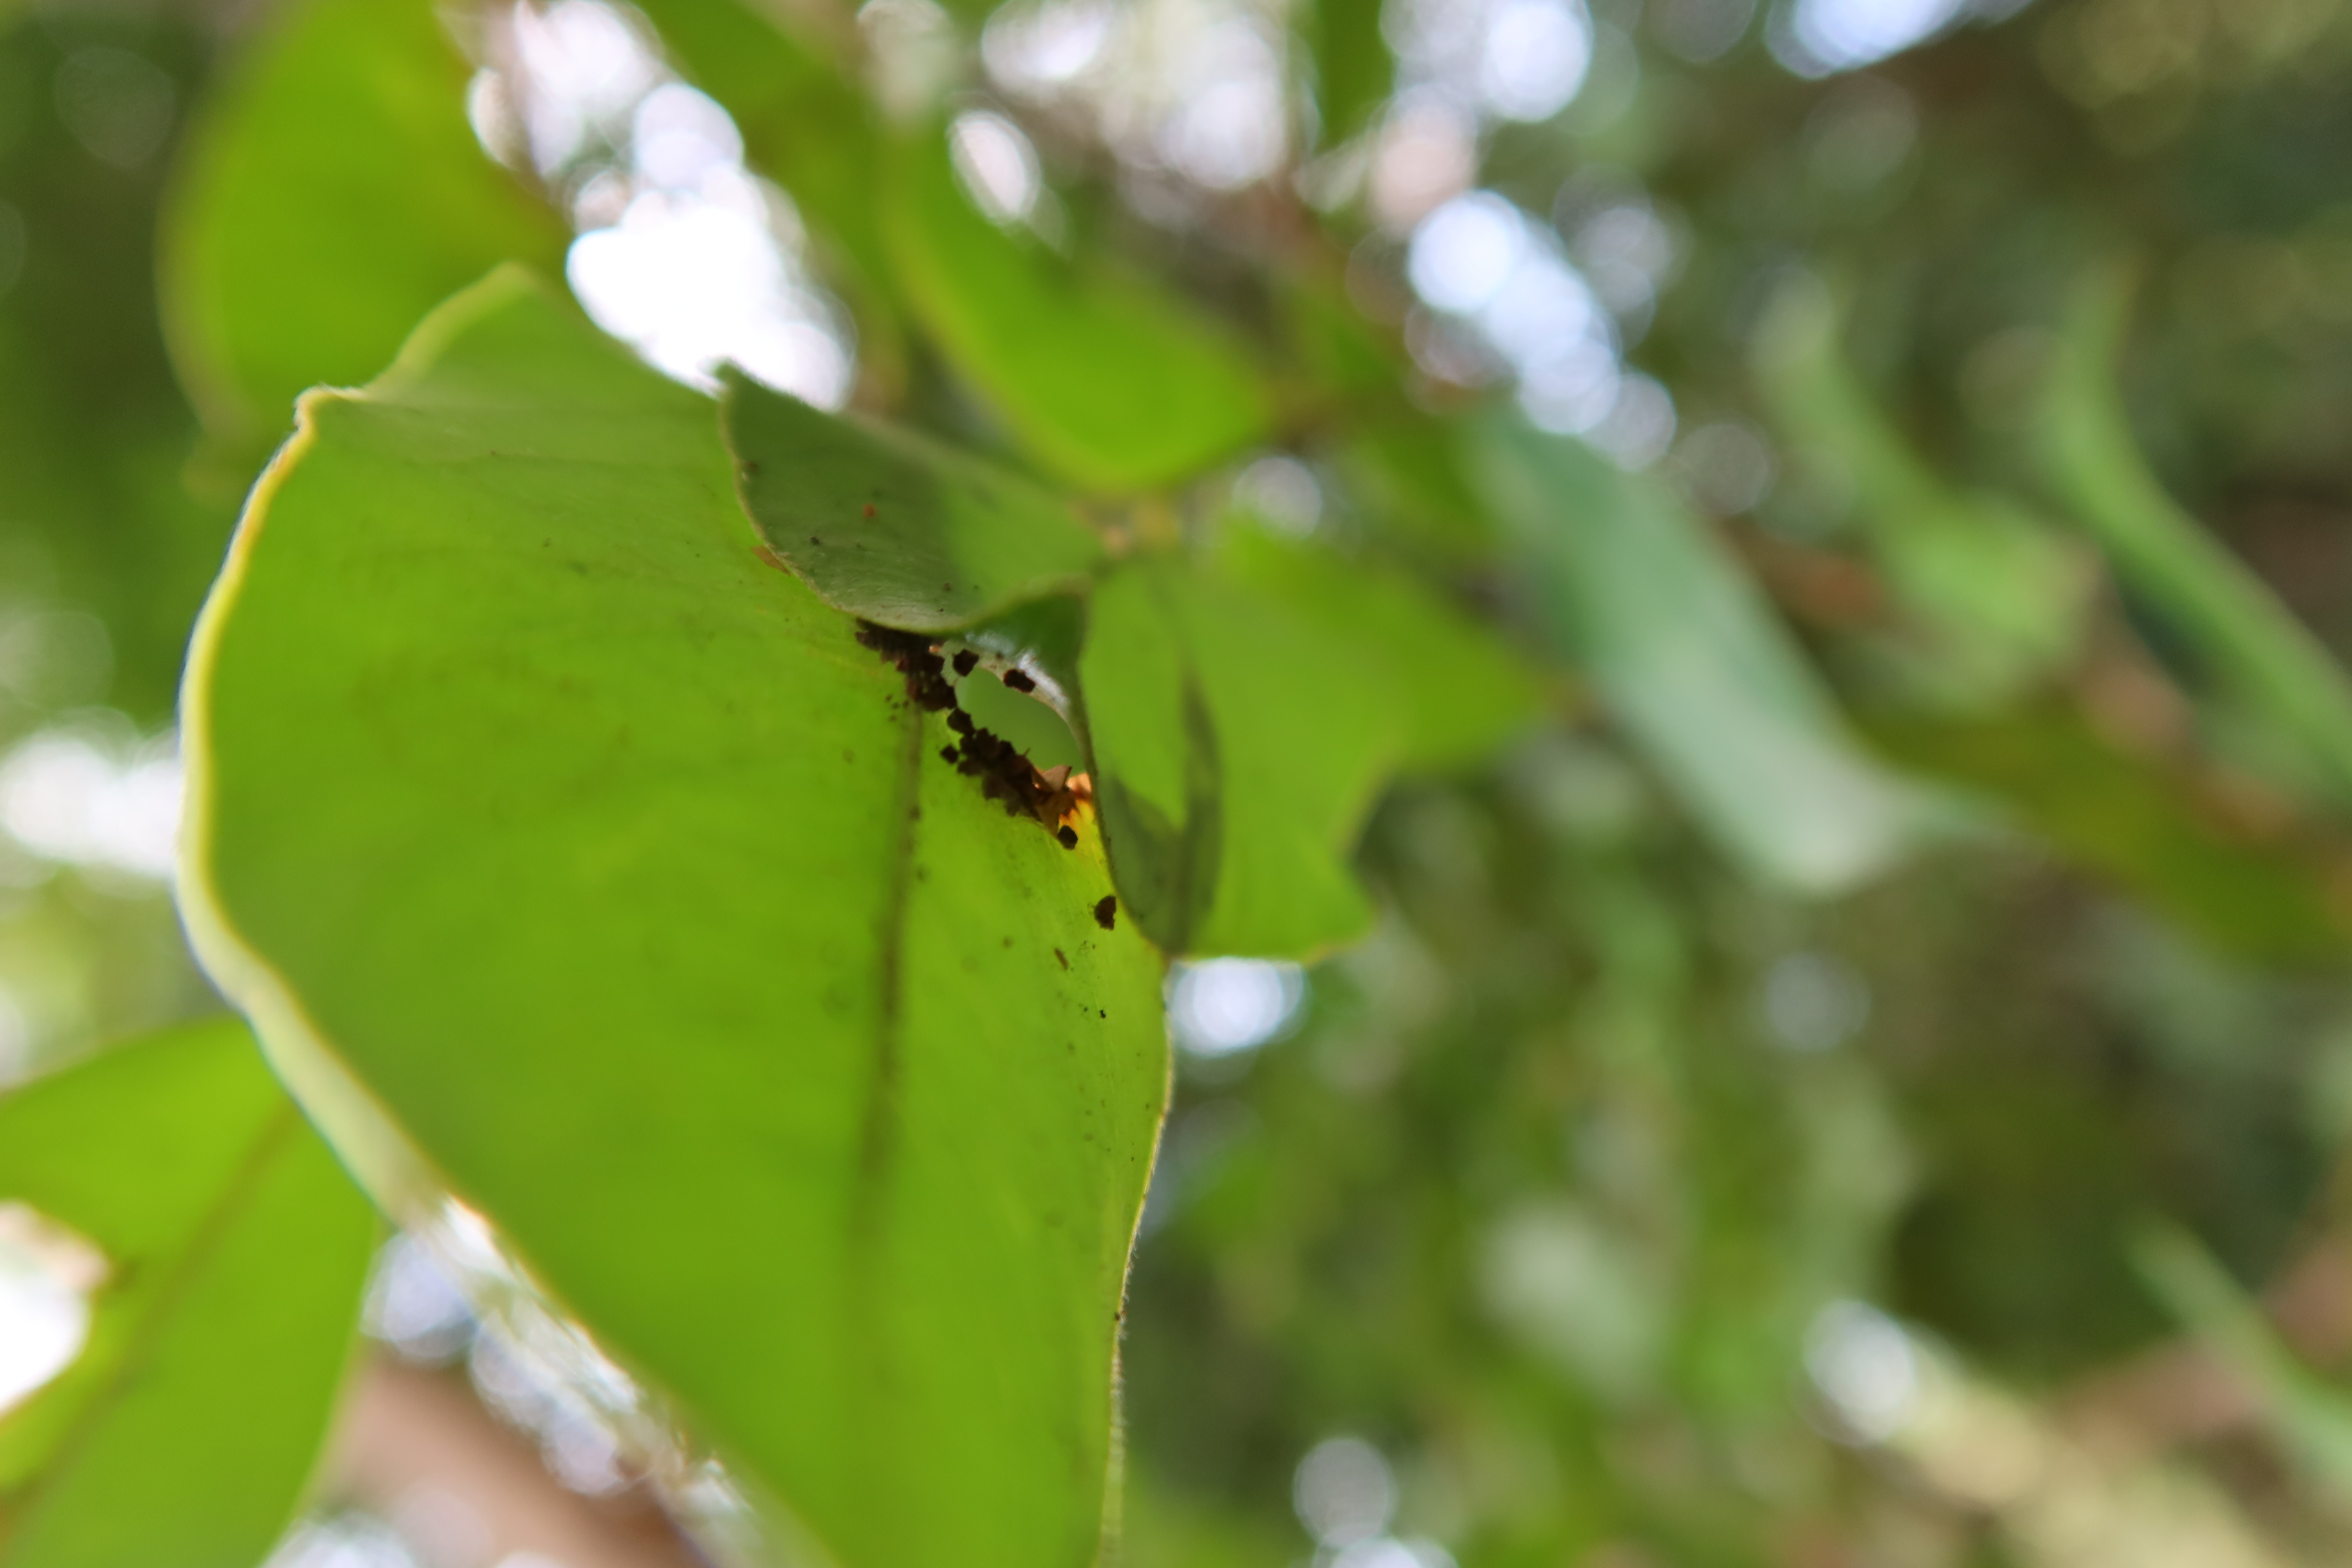
Label: Brown clumps